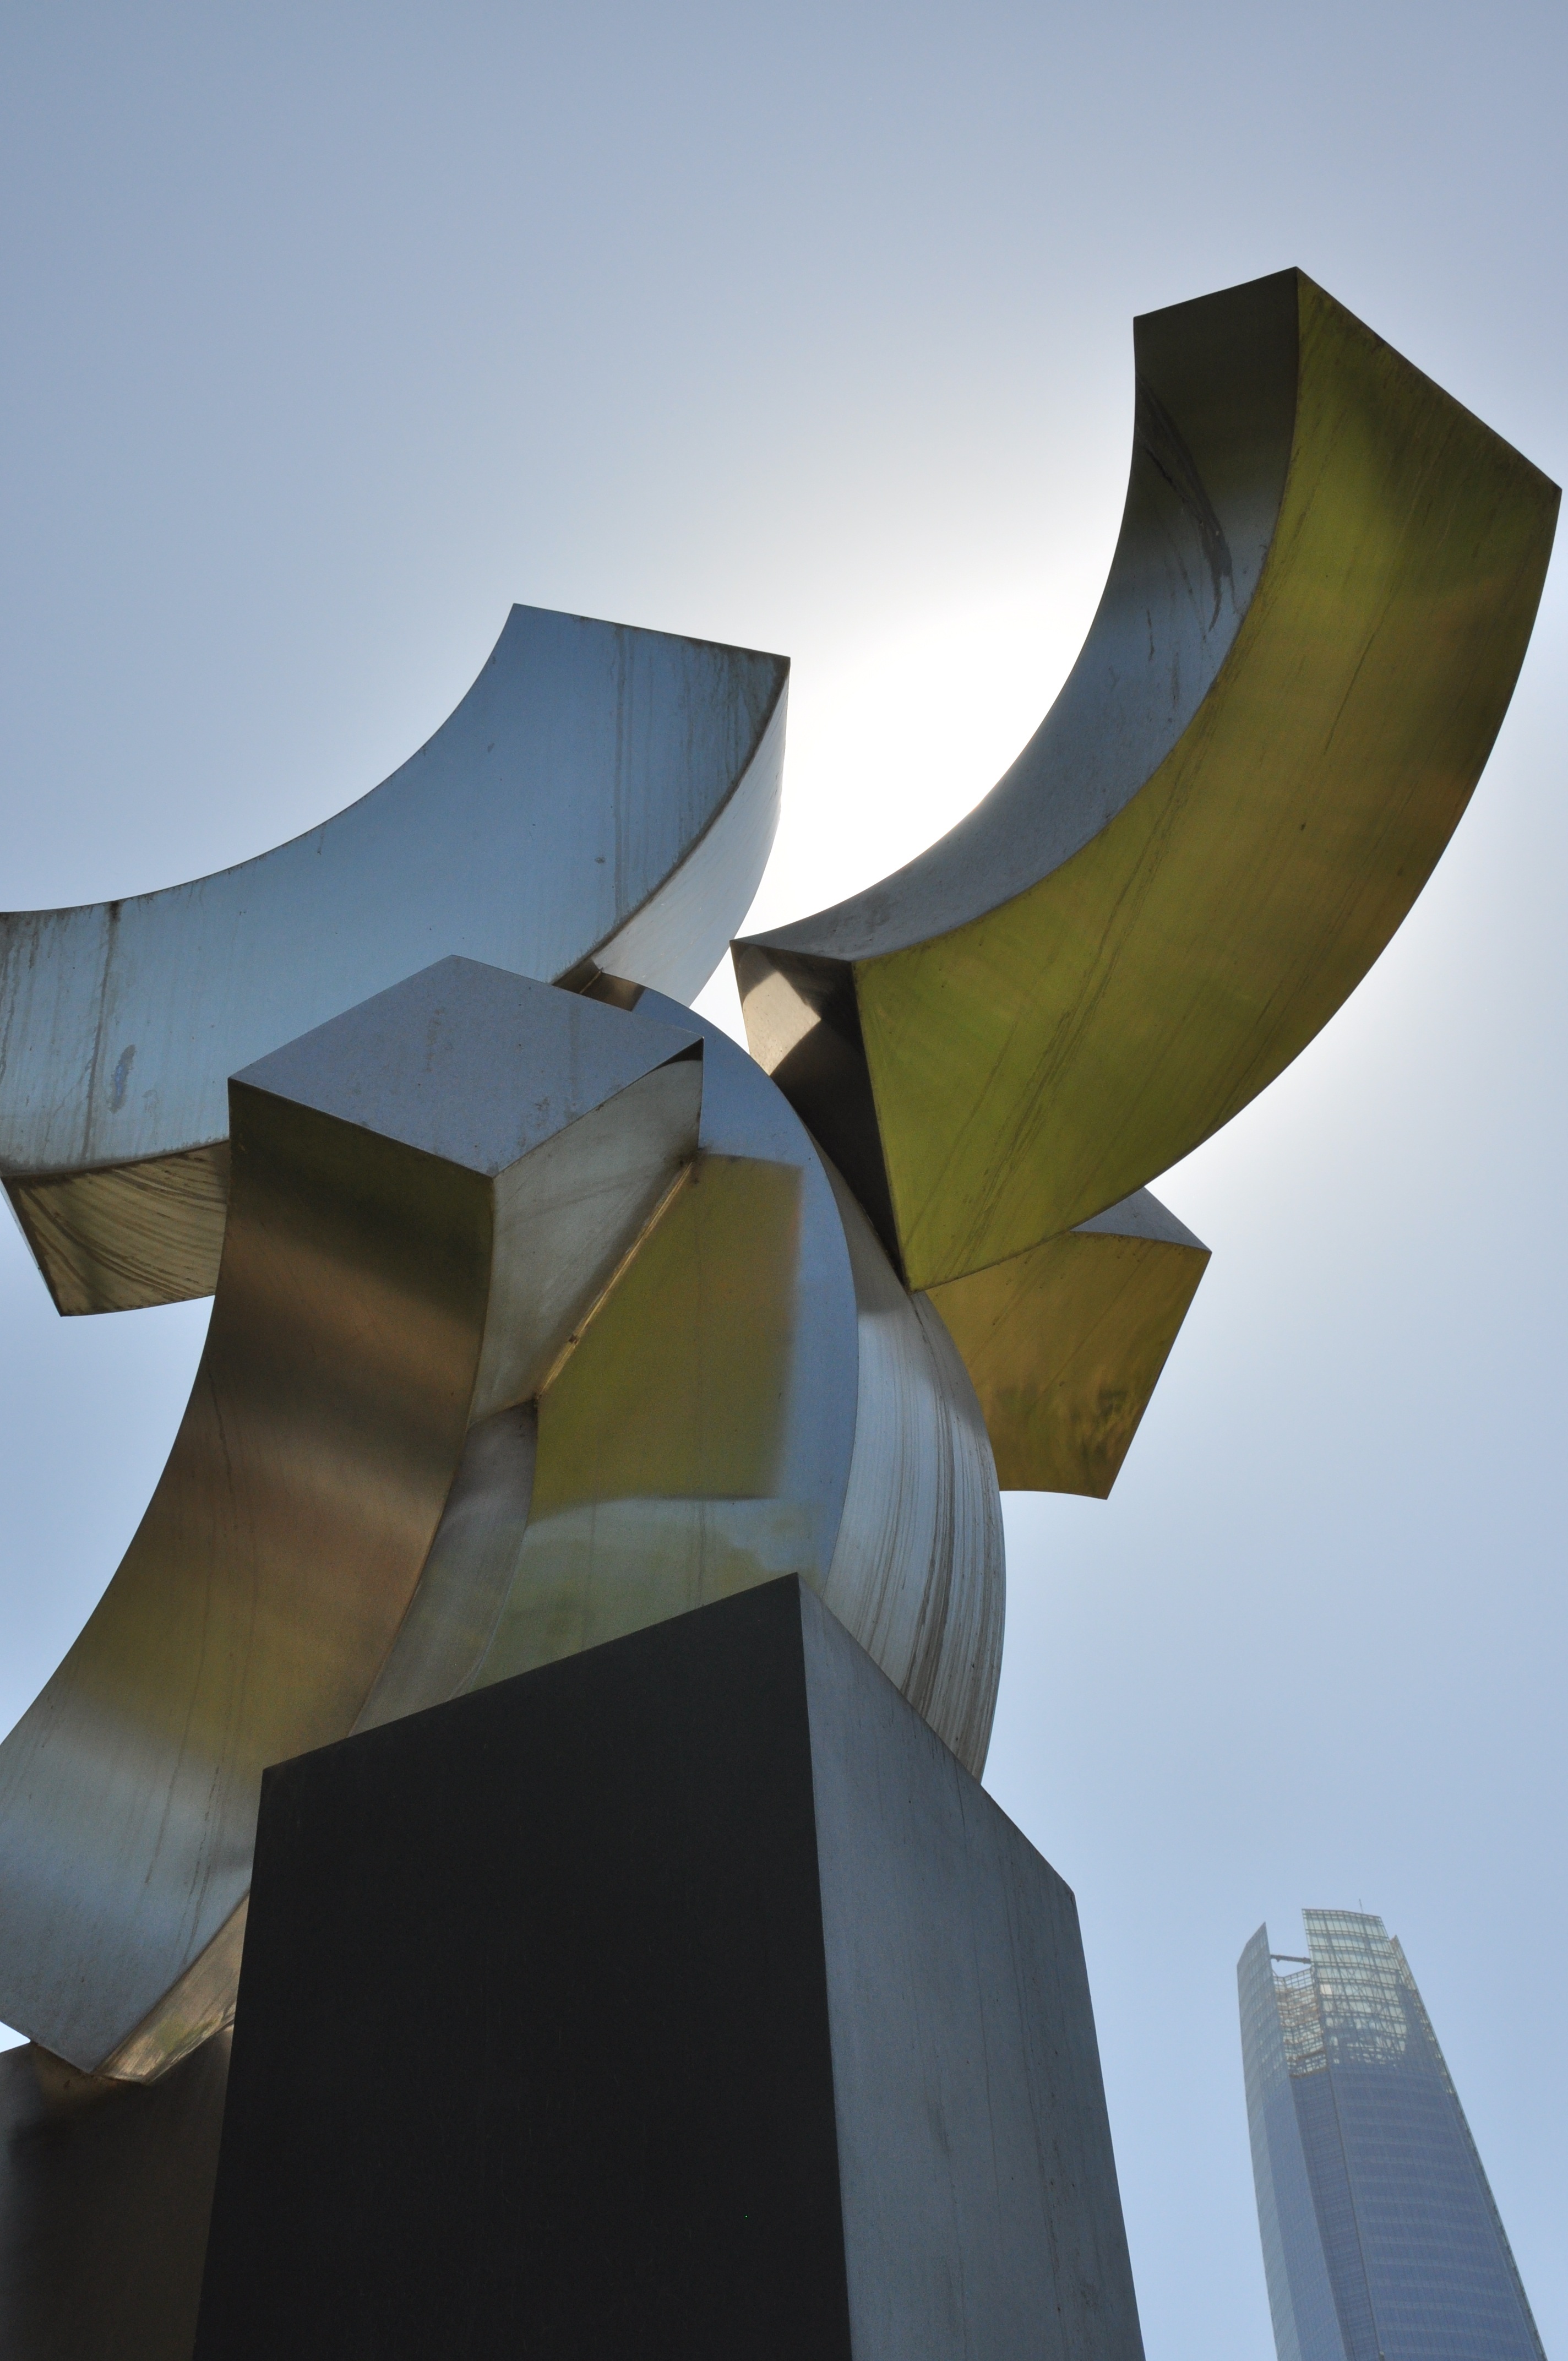
wing, architecture, monument, reflection, color, park, blue, sculpture, art, symmetry, figures, santiago de chile, atmosphere of earth